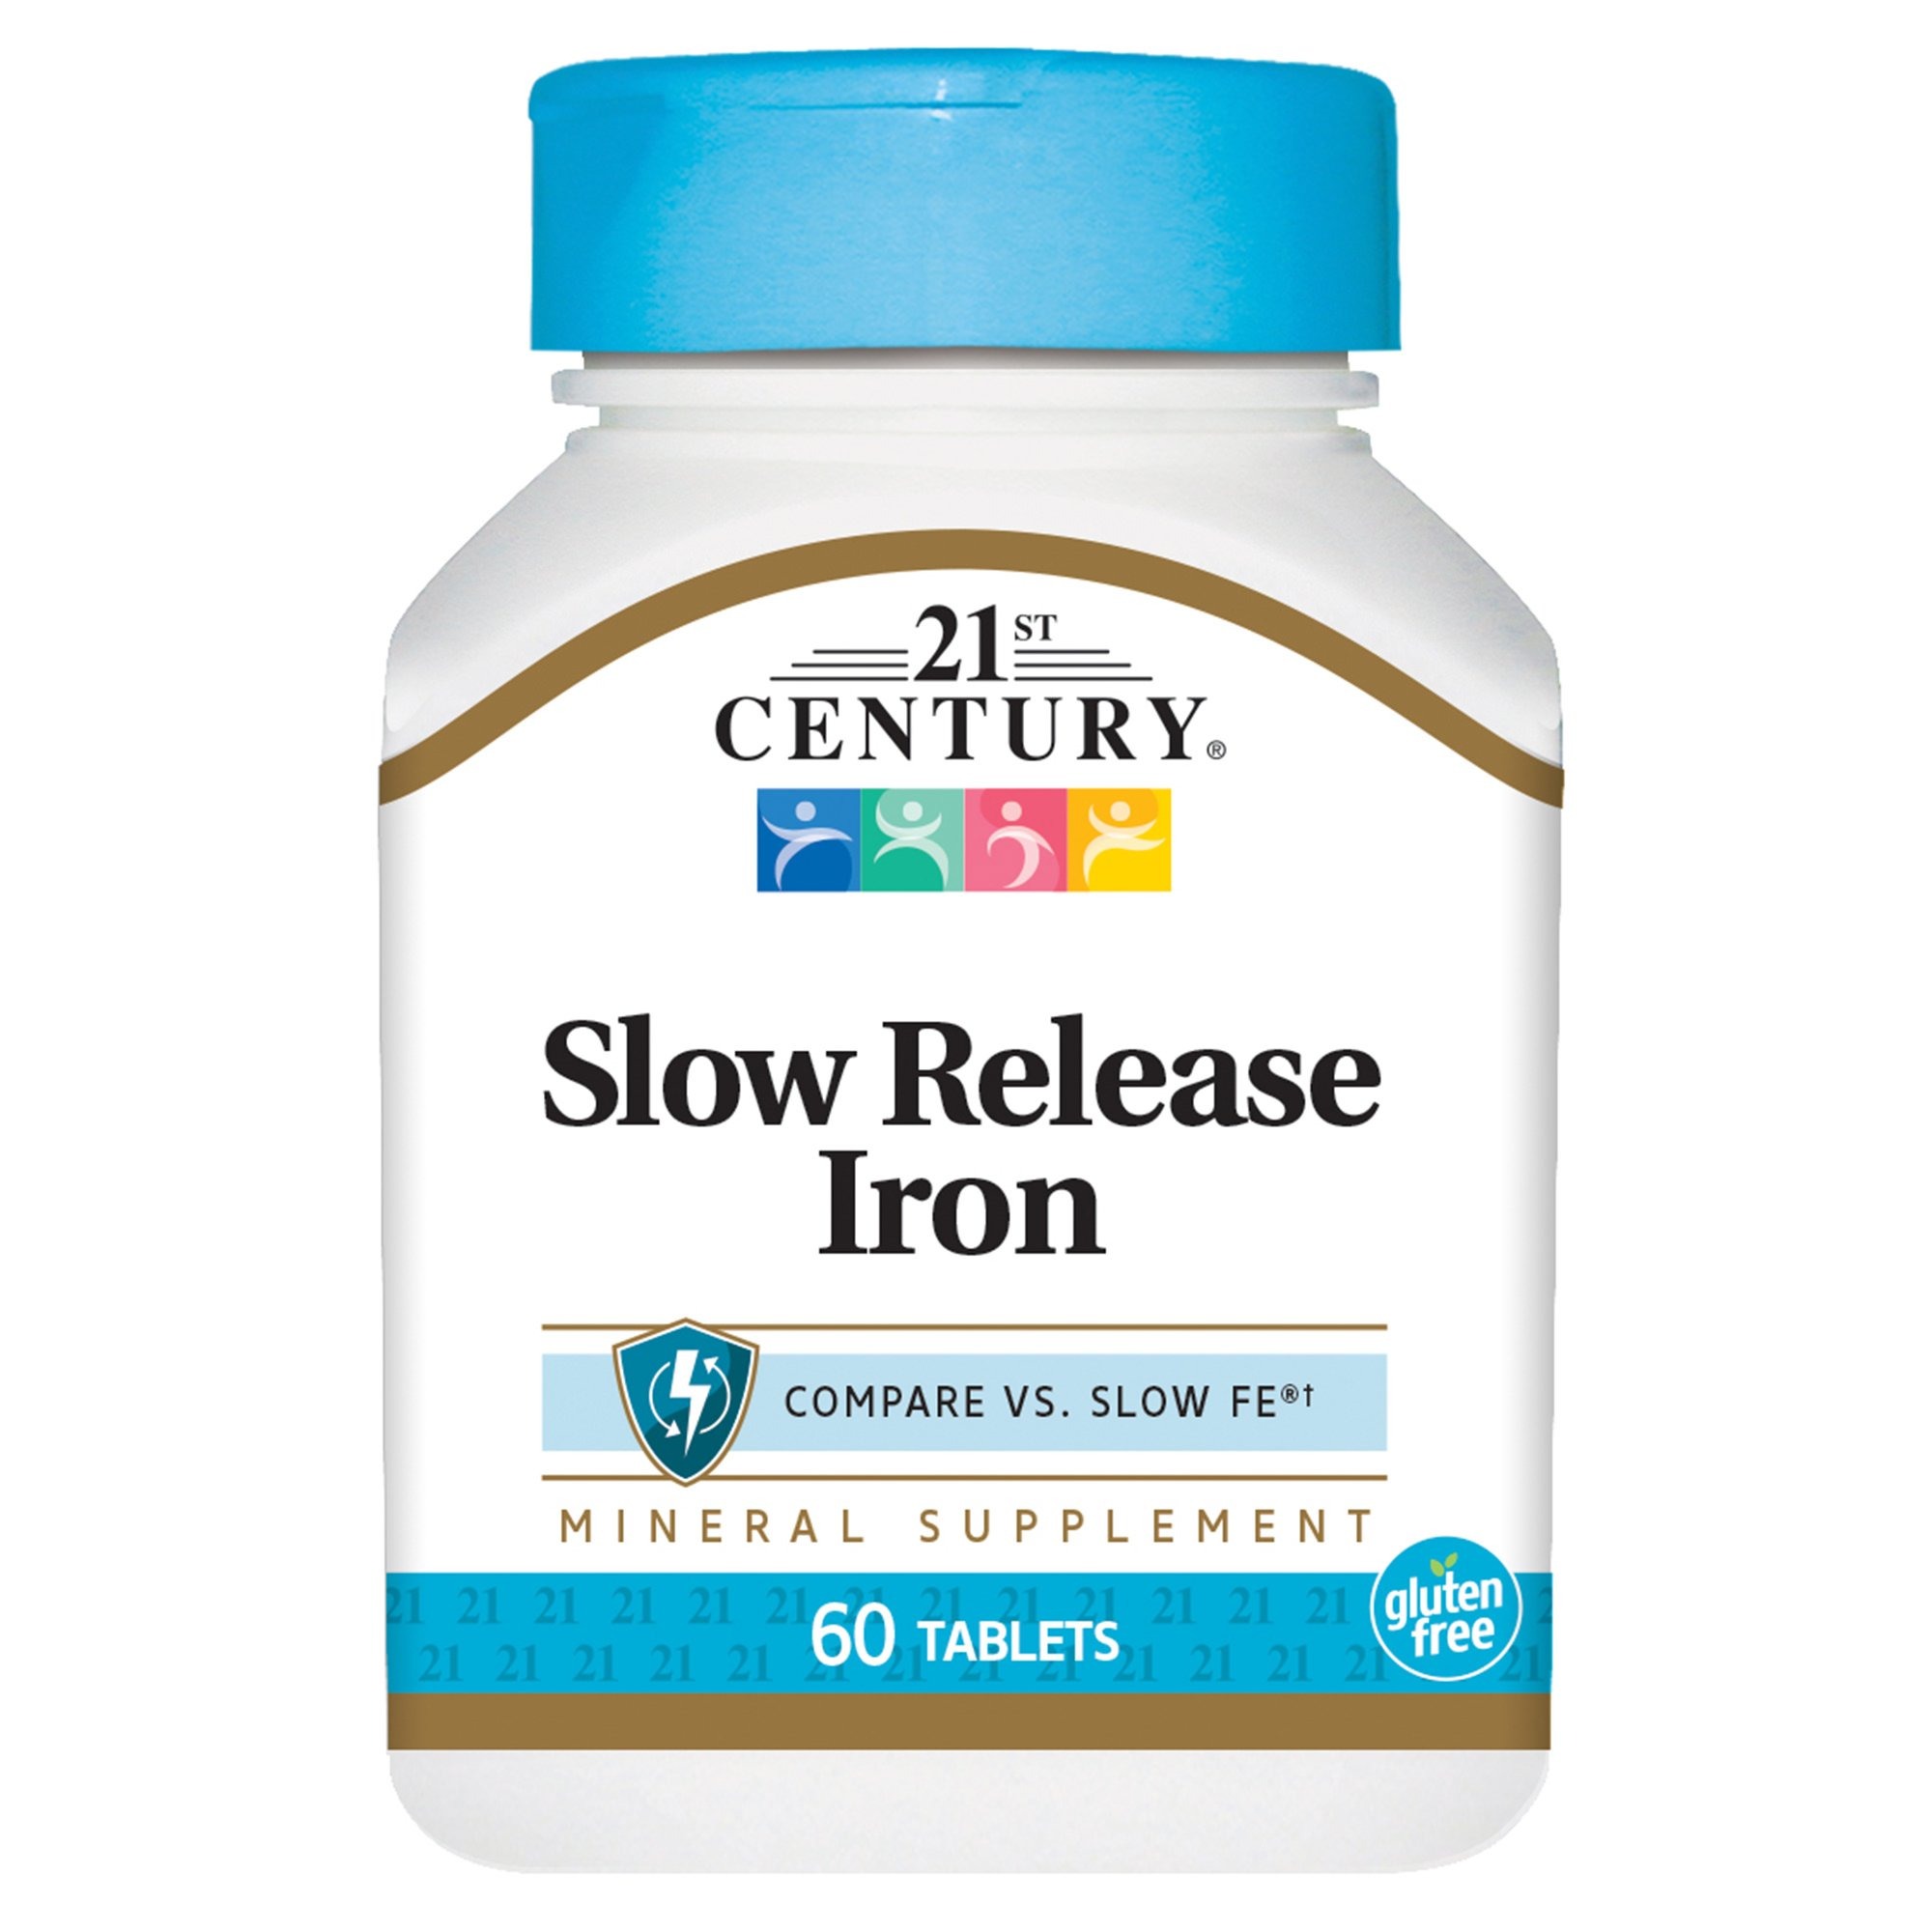
Item Name: 21st Century Slow Release Iron Tablets, 60 Count
Bullet Point 1: Gluten free
Bullet Point 2: High potency formula
Bullet Point 3: Gentle on your system
Value: 60.0
Unit: Count

Price: 4.49